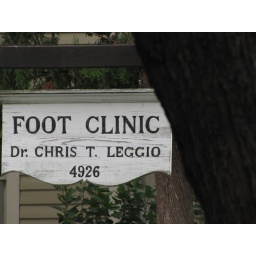
Saw this sign in New Orleans while doing a bike tour.